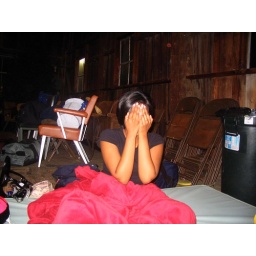
White water Trip 2006, sleeping over @ BoonsboroWhite water Trip 2006, sleeping over @ Boonsboro